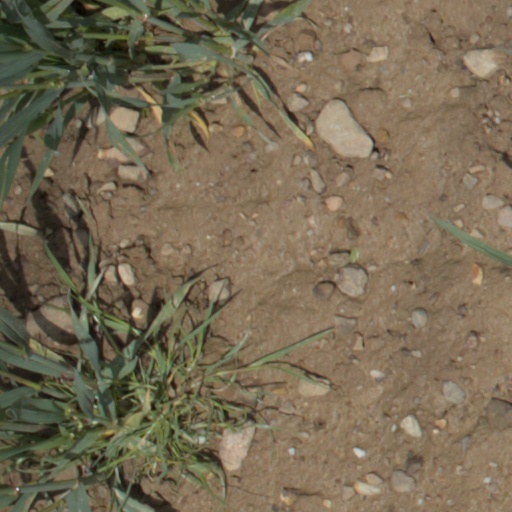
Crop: wheat